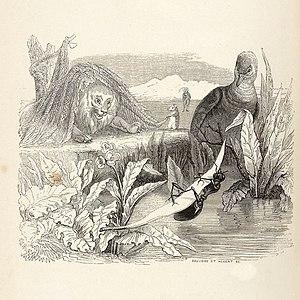
Jean de La Fontaine: Fables de La Fontaine, édition illustrée par J.J. Grandville - Le Lion et le Rat &amp
La Colombe et la Fourmi est la douzième fable du livre II de Jean de La Fontaine situé dans le premier recueil des Fables de La Fontaine, édité pour la première fois en 1668.